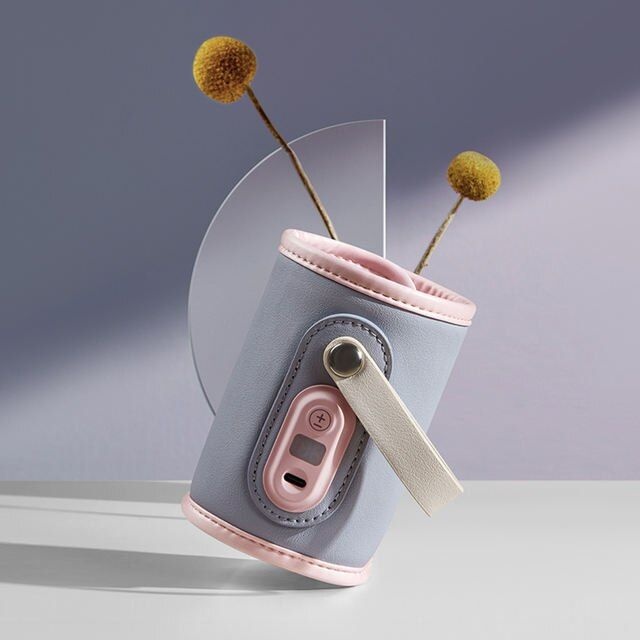
Portable USB Milk & Water Bottle Warmer with Adjustable Thermostat
Stay Ready with Perfectly Warmed Feeds! Whether it's a late-night feeding or an outing in the park, ensuring your baby has warm milk is now easier than ever. With our Portable USB Milk & Water Bottle Warmer, you can warm milk quickly and keep it at the desired temperature. This innovative bottle warmer offers modern parents an easy and effective solution to one of the most common baby-care challenges. Key Features: Intelligent 5-speed Thermostat: Choose the perfect warmth level for your baby’s milk, catering to various formula milk powders. Multi-mode Power Supply: Whether you're at home or on the go, multiple power modes ensure you're always ready. Innovative Adjustable Design: Universally applicable to milk bottles ranging from 50-80mm, it's the only bottle warmer you'll ever need. Lightweight & Compact: Weighing just 65g, it's a breeze to take along, ensuring warm feeds wherever you are. Safe & Hygienic: Made with FDA food-grade material and designed with a dustproof cloth, you can be assured of your baby's safety. Benefits: Enjoy peace of mind with a 4-layer temperature lock that ensures consistent warmth. Minimize risk with an easy-to-clean design. Note: The heating film should not be washed directly with water. Accommodate various feeding scenarios, from night milk feeding to heating water on the go. Suitable for a broad age range, from newborns to toddlers up to 36 months. When Is This Product Best Used? This bottle warmer shines especially during nighttime feedings, outings, and travels. The convenience of a USB power supply means you can easily use it with power banks, car adapters, or laptops. And with its light and compact design, it's a staple in every diaper bag, ensuring your little one can have a warm bottle anytime, anywhere. Why Choose Our Bottle Warmer? Our bottle warmer isn’t just another gadget; it’s a blend of innovation and care. We’ve considered every scenario, ensuring that parents can focus more on the bonding experience of feeding and less on the logistics. With safety and convenience at its core, it truly stands out in a sea of baby products. Get Ready for Effortless Feedings! Transform your baby's feeding routine into a seamless experience. Order the Portable USB Milk & Water Bottle Warmer now and enjoy warm feeds on demand!
Brand: Wnkrs
Category: Baby & Toddler > Nursing & Feeding > Bottle Warmers & Sterilizers > Bottle Warmers > Portable Bottle Warmers